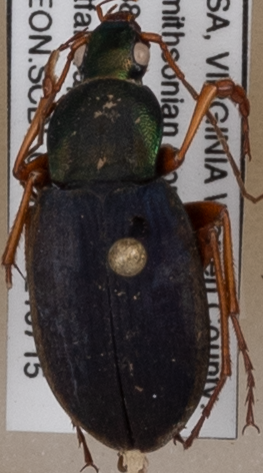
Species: Chlaenius aestivus
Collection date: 2021-07-15
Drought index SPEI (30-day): -0.516
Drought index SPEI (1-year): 0.35
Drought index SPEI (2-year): -0.17